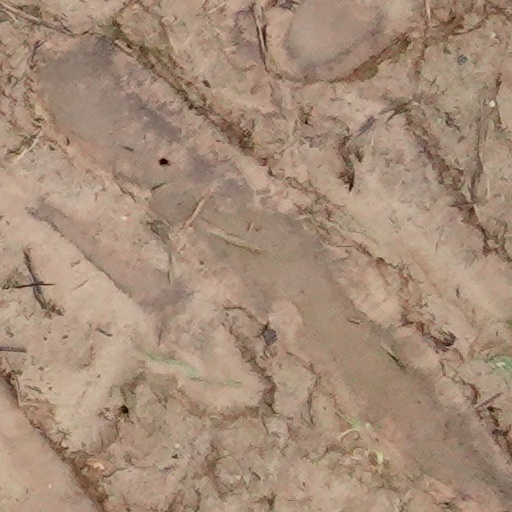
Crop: wheat